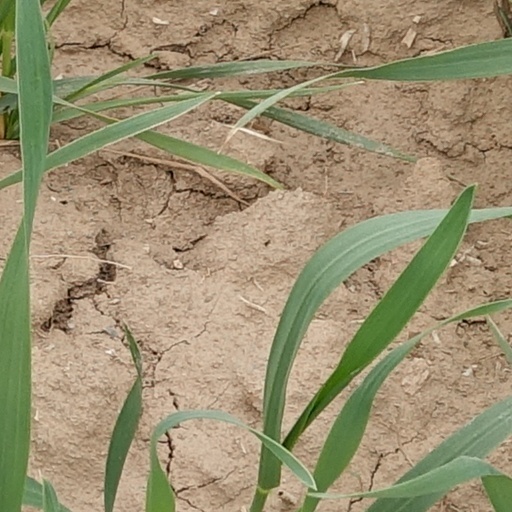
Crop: wheat